Dolores Hawkins

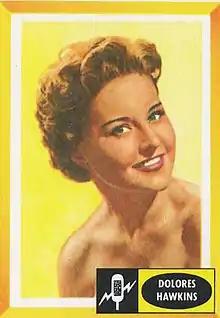
Hawkins in 1960.

Dolores Hawkins (September 22, 1929 " – " January 15, 1987) was an American rhythm & blues singer from Brooklyn, New York.